Shadow fleet

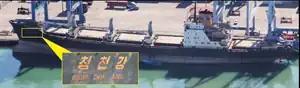
"Chong Chon Gang"

Other shadow ships allegedly involved in sanction busting have been documented by private companies or news agencies: